Aventura (horse)

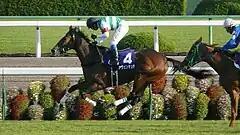
Aventura wins the Shuka Sho

Aventura missed the first half of the 2011 season after sustaining a leg fracture. She made her first appearance of the year on 30 July at Hakodate Racecourse when she won the Isaribi Stakes from the four-year-old Silk Earnest and ten others. Kenichi Ikezoe took the ride two weeks later when the filly was made the 1.7/1 favourite for the Grade 3 Queen Stakes at Sapporo. After racing in fourth or fifth place for most of the way she took the lead in the straight and won by a neck from Cosmo Nemo Shin.